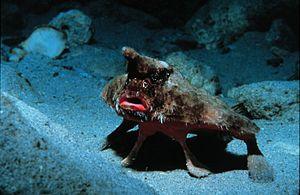
Les poisson chauve-souris ou ogcocephalidés forment une famille de poissons benthiques. Ils vivent dans les eaux profondes de l'Atlantique, de l'océan Indien et de l'Ouest du Pacifique.
Ogcocephalus parvus est une espèce de poisson chauve-souris.